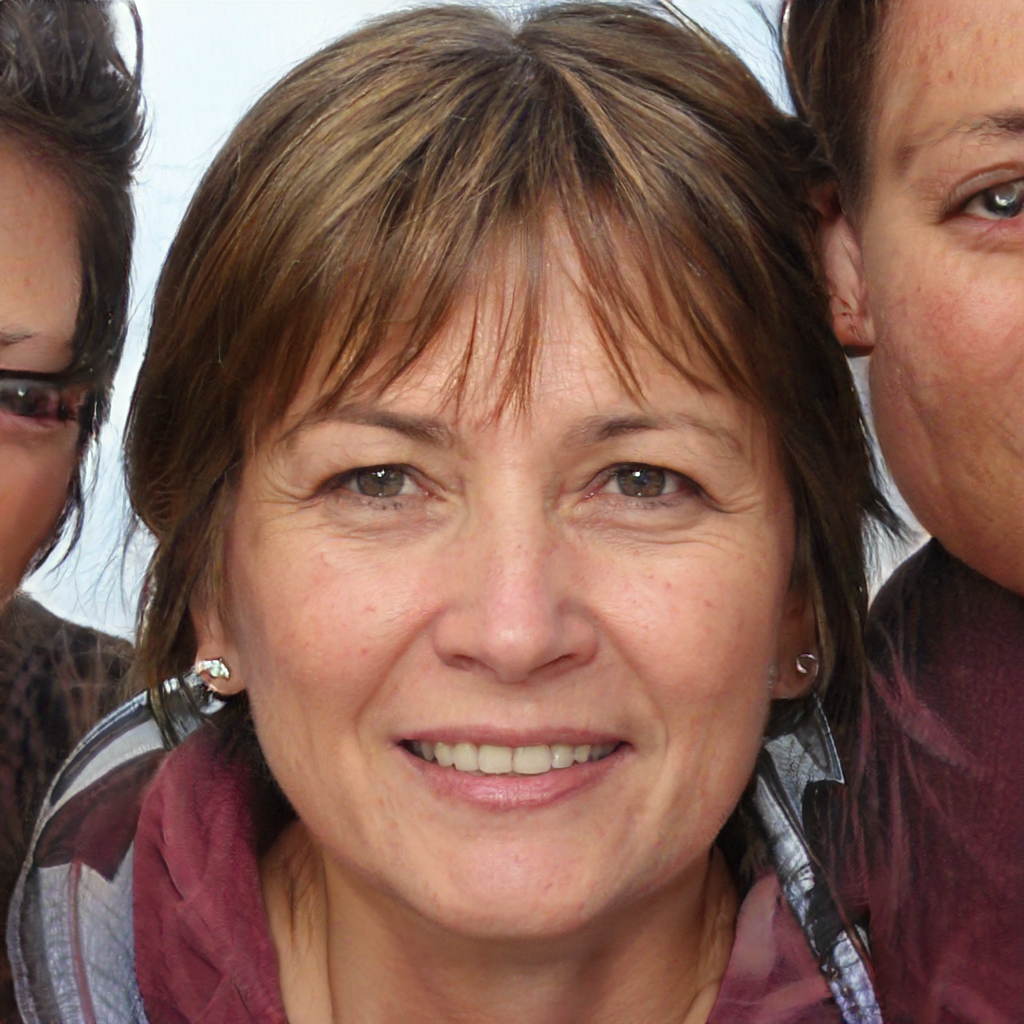
Portrait style: Real Portrait